Pseudorhabdosynochus fuitoe

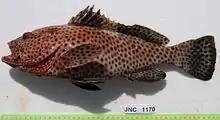
The highfin grouper, "Epinephelus maculatus" is the type-host of "Pseudorhabdosynochus fuitoe"

The type-host and only recorded host of "P. fuitoe" is the highfin grouper, "Epinephelus maculatus" (Serranidae: Epinephelinae). The type-locality and only recorded locality is the Barrier Reef off Nouméa, New Caledonia.